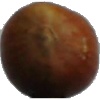
Label: Nut Forest 1